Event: Nepal Earthquake
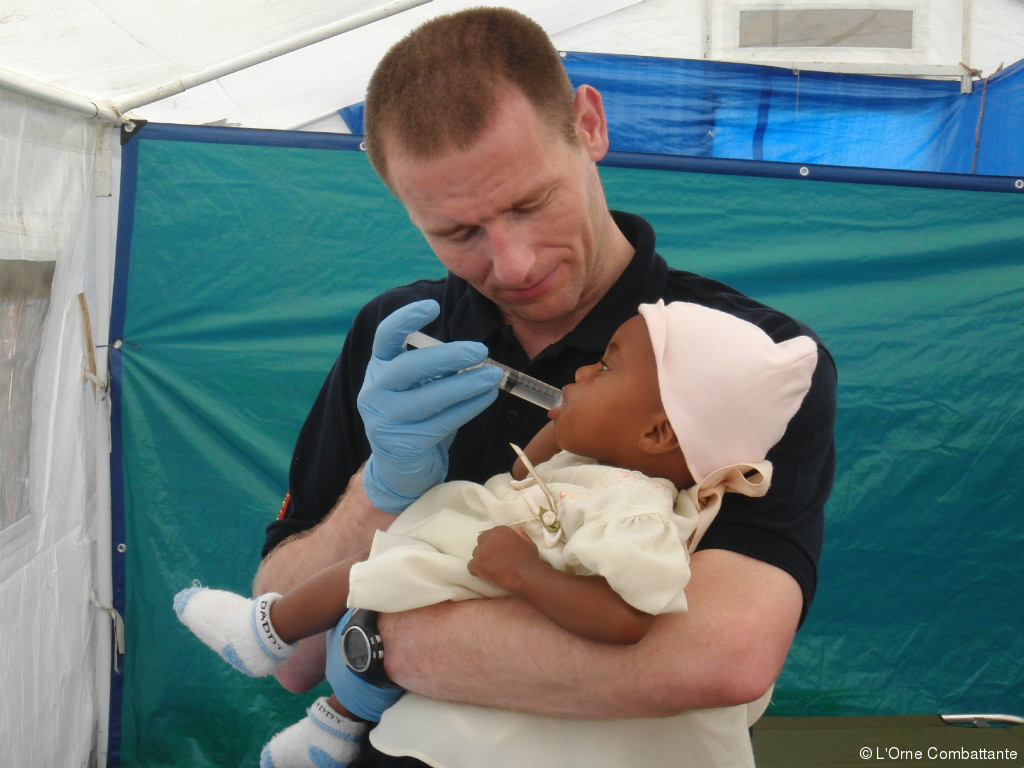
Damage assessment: no_damage